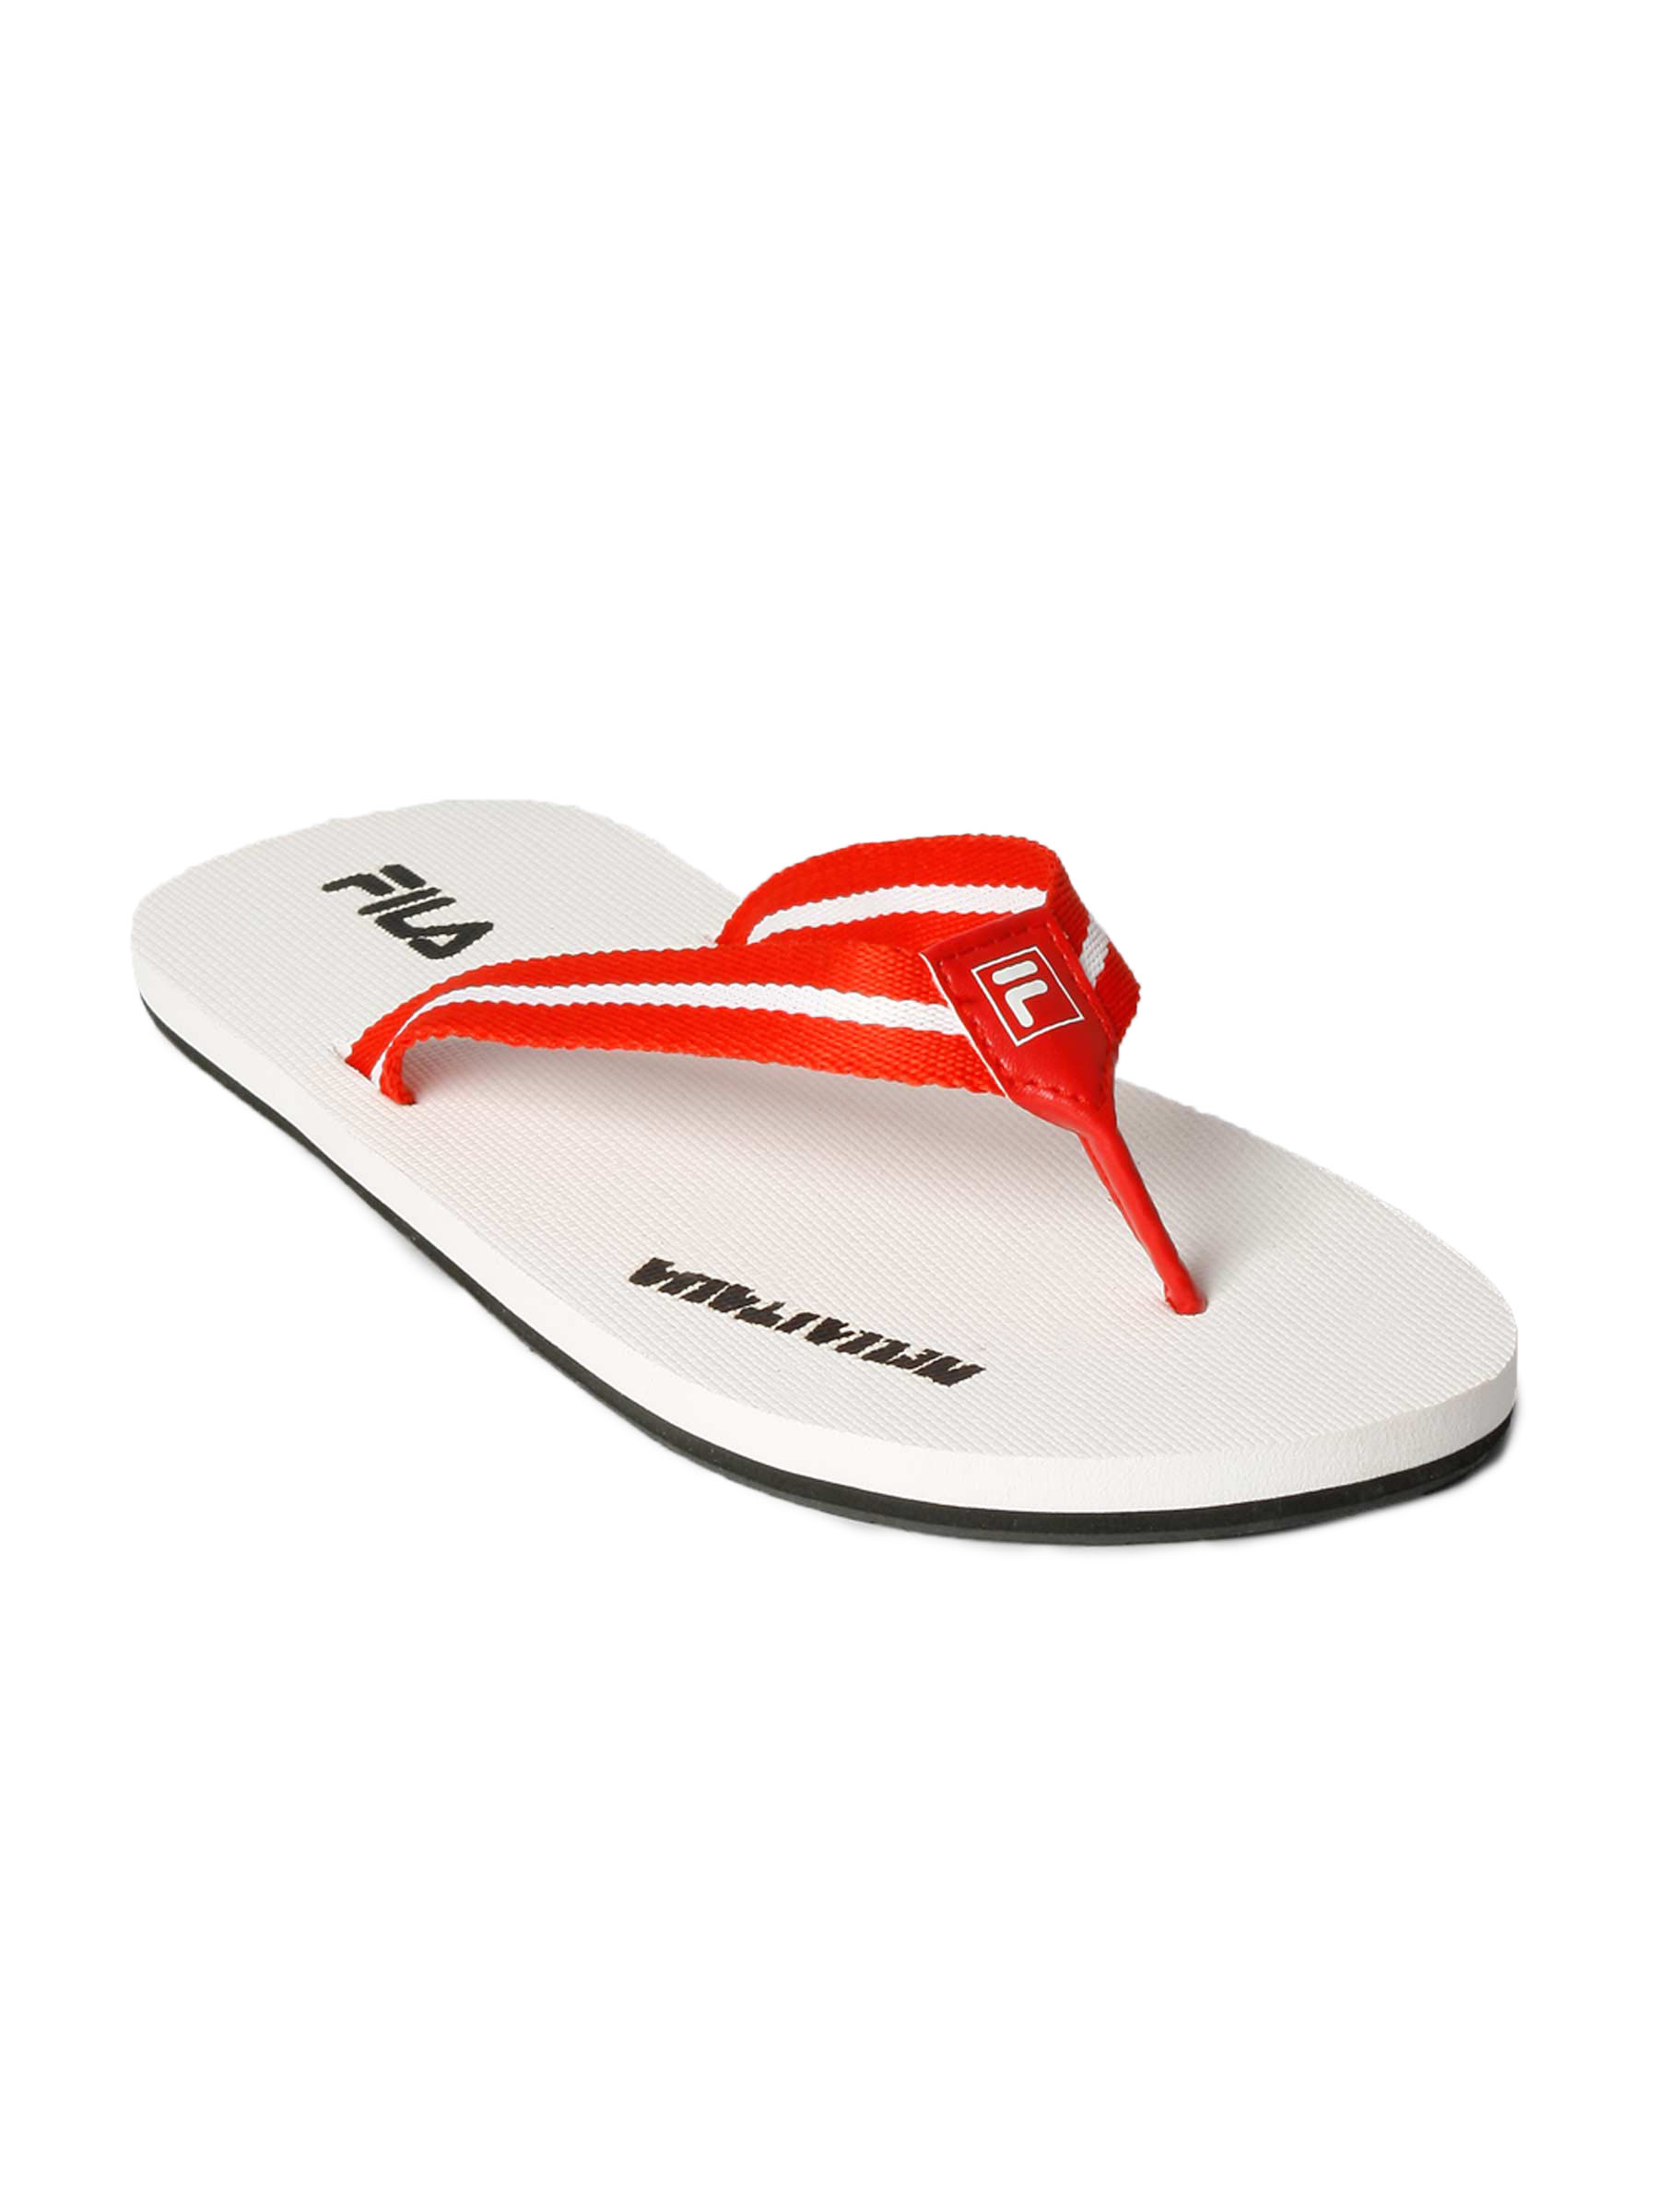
Fila Men Ronin White Slippers
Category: Footwear / Sandal / Sandals
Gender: Men
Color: White
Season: Fall 2011
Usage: Casual